Chinese Character Simplification Scheme

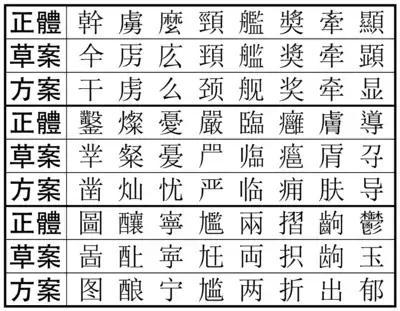
Comparison between the 1955 simplification scheme draft (middle rows each third) and the final simplified character set released in 1956 (bottom rows), alongside traditional character equivalents for reference (top rows).

The simplification of Chinese characters met strong resistance from sections of academia and the public. The prominent scholar Chen Mengjia was one of the outspoken critics of the scheme. When the Anti-Rightist Movement began in 1957, Chen was labeled a rightist and attacked as an enemy of the party. In 1966, at the beginning of the Cultural Revolution, Chen was again severely persecuted for his ideas and committed suicide.